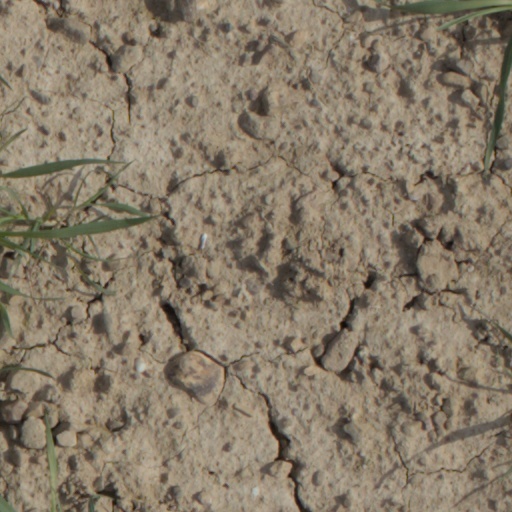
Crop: wheat